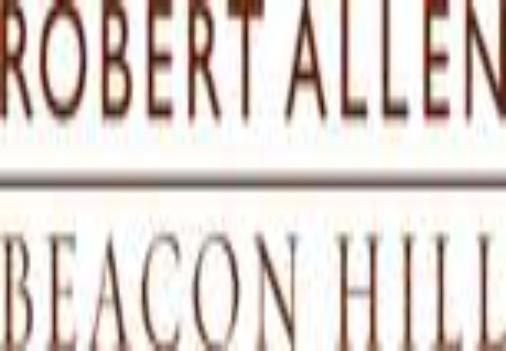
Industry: Clothes